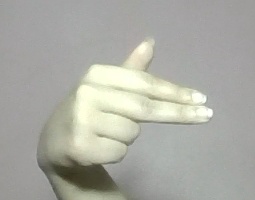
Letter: ghain